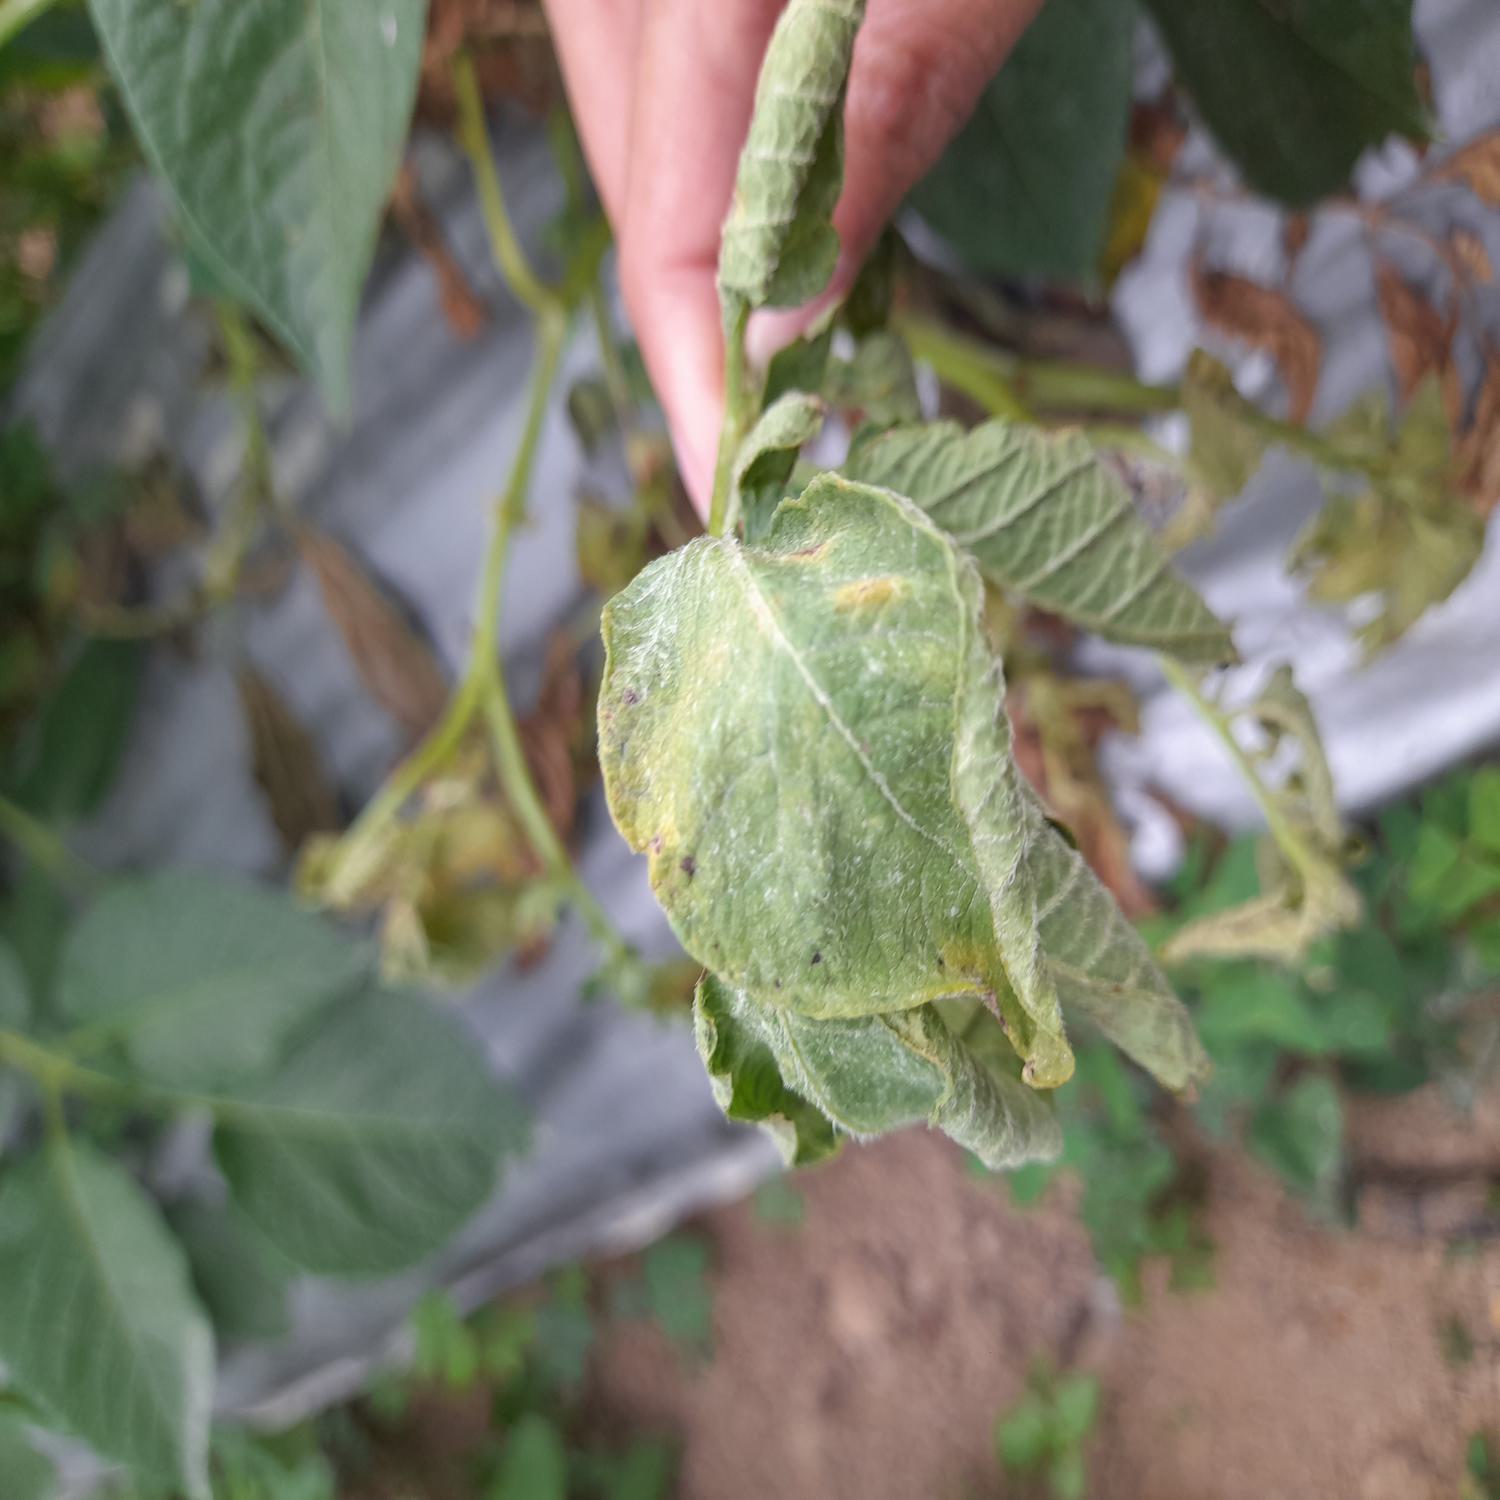
Label: Bacteria